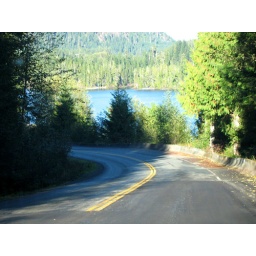
The road to Port Alice is quite nice in the fall . . . at least on a clear day.